Hidetsugu Yagi

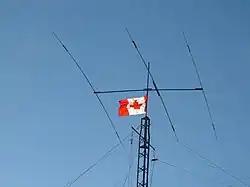
A three-element Yagi–Uda antenna used for amateur radio. The longer reflector element (left), the driven element (center), and the shorter director (right) each have a so-called trap (parallel LC circuit) inserted along their conductors on each side, allowing the antenna to be used at two different frequency bands.

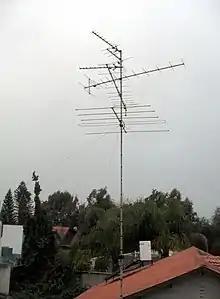
Six rooftop Yagi–Uda television antennas in Israel. The Yagi–Uda design is widely used at VHF and UHF frequencies, since at these wavelengths, the lengths of the elements are conveniently small.

The topic of wireless communication, which he pursued during his studies abroad, would become a research theme to which he would dedicate his entire life. In 1919, he became a professor at the Faculty of Engineering Sciences of the Tohoku Imperial University which was then established and during the same year, he also attained the title of Doctor of Engineering. He was able to foresee that short waves or ultra-short waves would become the main element for communication using radio waves and he aimed his research in this direction. This resulted in the publication of his papers called "Generation of Short Wavelength Waves", "Measuring Specific Wavelengths with Short Wavelengths", and other papers. The so-called Yagi antenna is based on these published articles. He invented it as an antenna using his "method for directional electric waves". He obtained the patent rights to his invention (patent number 69115, issued in 1926).